Maurice Sauvé

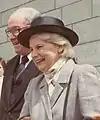
Sauvé in 1984 with his wife, Jeanne

Maurice Sauvé (September 20, 1923 – April 13, 1992) was a Canadian economist, politician, cabinet minister and businessman. He was the husband of Jeanne Sauvé, who served as 23rd Governor General of Canada.